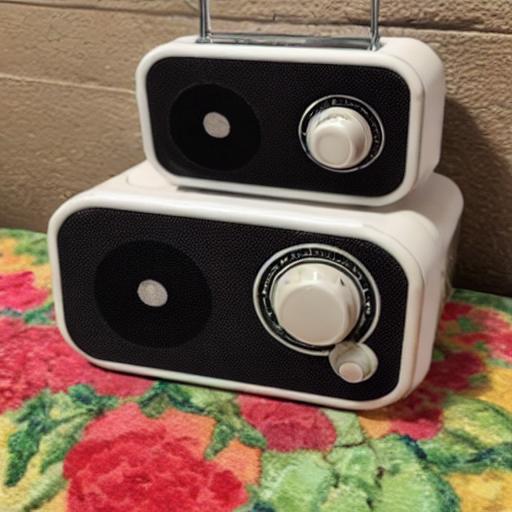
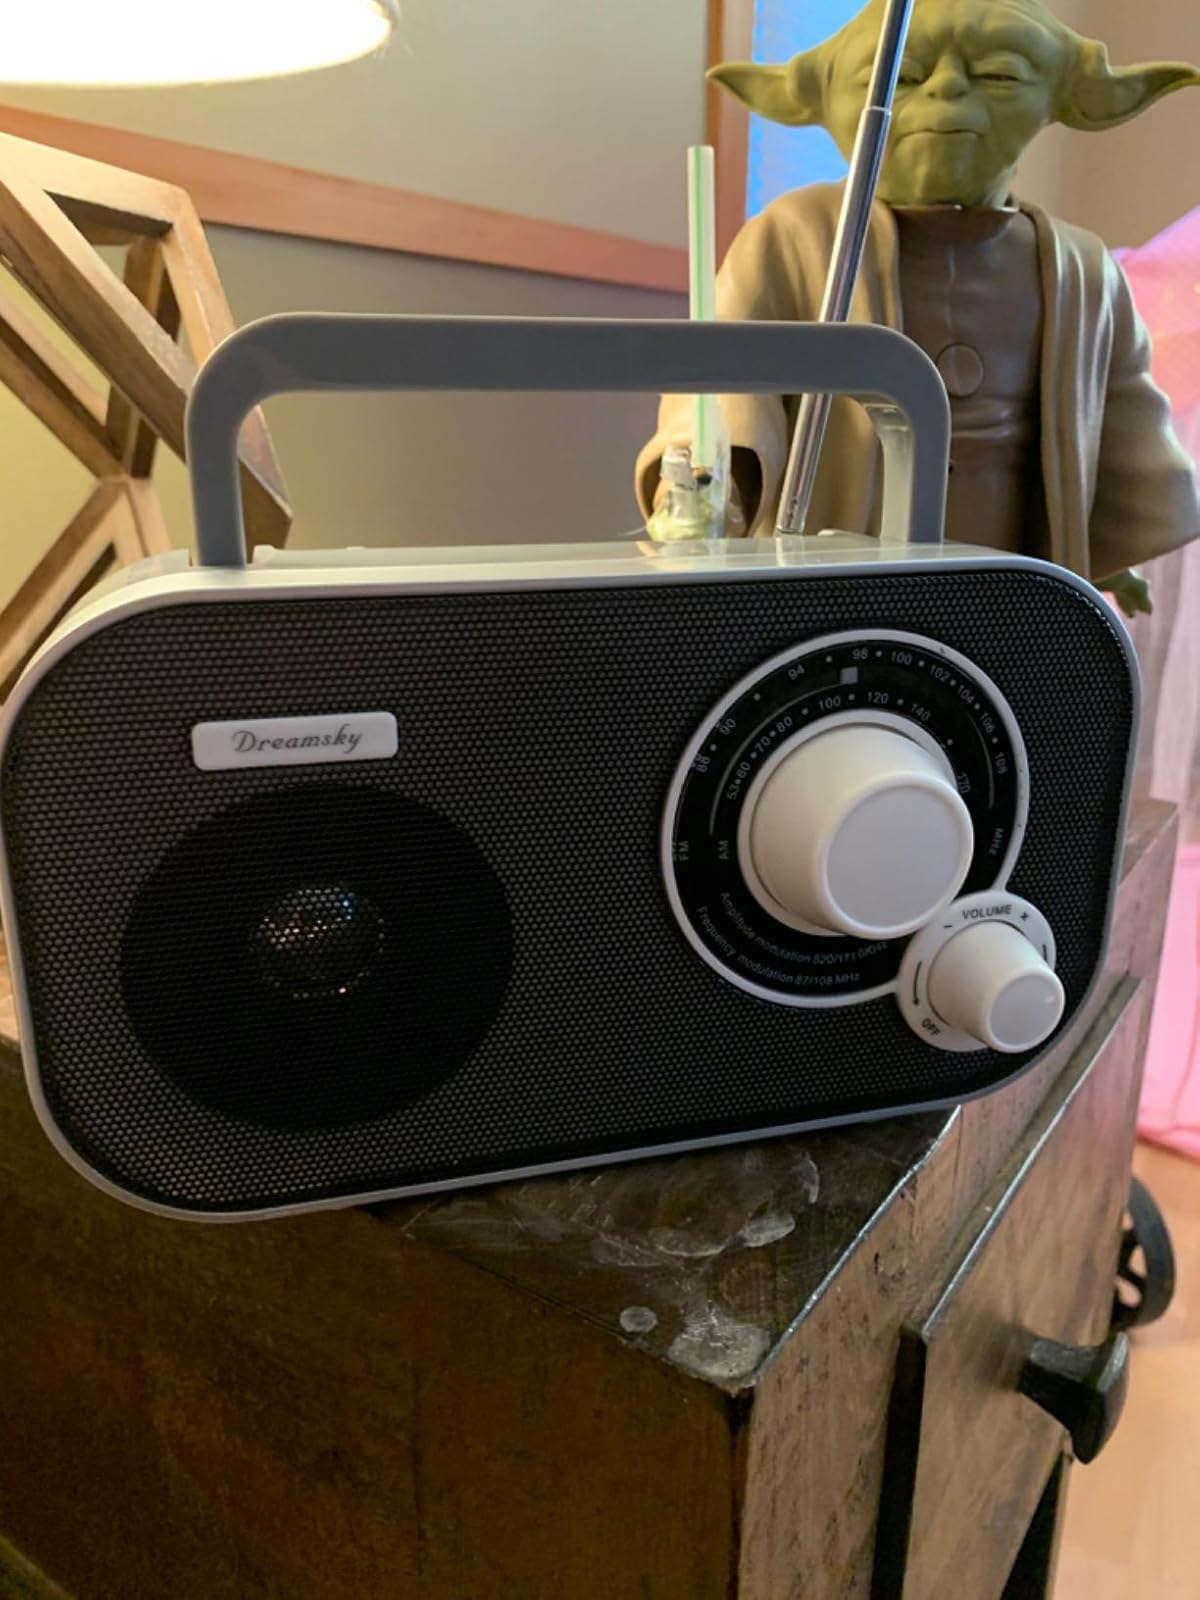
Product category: radio
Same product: no